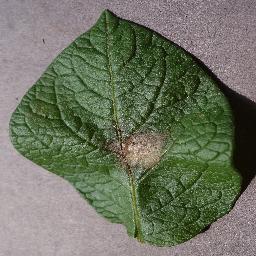
Label: Potato___Late_blight